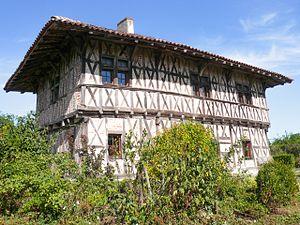
Vue de l'angle Sud Est du manoir
Cet article recense les monuments historiques de l'Ain, en France.
Le manoir de la Charme est un manoir situé à Montrevel-en-Bresse, en France.
Montrevel-en-Bresse est une commune française, située dans le département de l'Ain en région Auvergne-Rhône-Alpes.